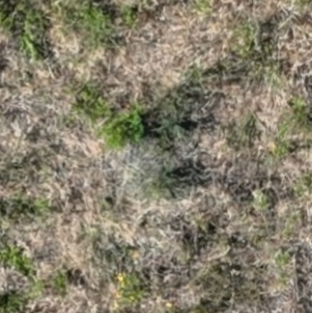
Month: july
Dye color: blue
Dye concentration: high